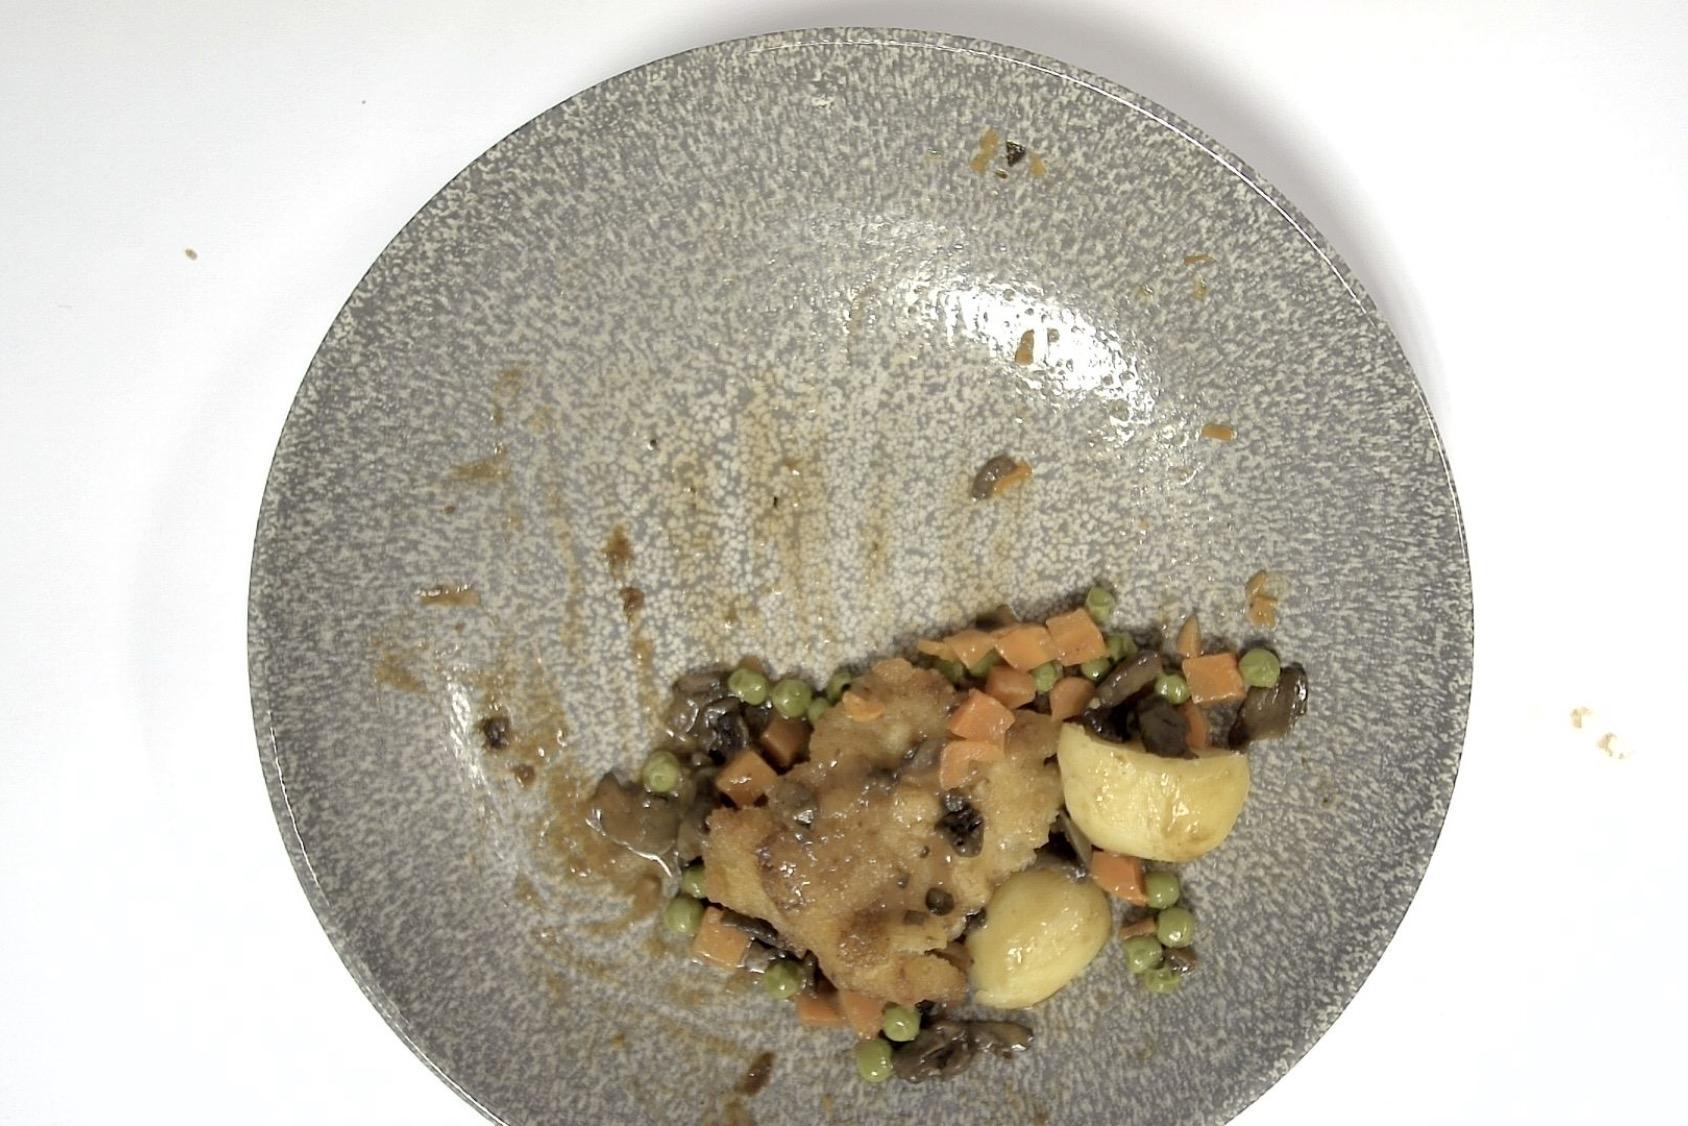
Gericht: Schweineschnitzel nach Jägerart mit Pilz-Rahmsauce, Kartoffeln & Erbsen, Möhren
Portionsgröße: Normale Portion
Zutaten: Kartoffeln, Erbsen, Möhre, Schnitzel, Pilze, Sahne, Braune Sauce
Gewicht vorher: 365 g
Kalorien vorher: 307,590 kcal
Gewicht nachher: 237 g
Kalorien nachher: 199,723 kcal